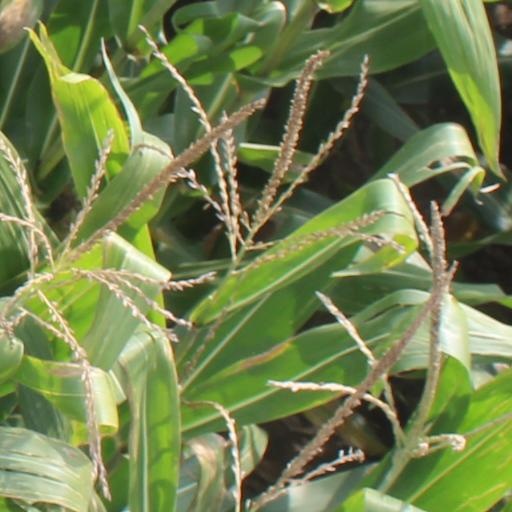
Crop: maize; corn